Box Hill, Surrey

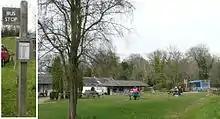
A Sunray Travel bus passing the visitor centre. Inset left shows the special wooden National Trust bus stop, with logo engraved.

The western part of Box Hill, managed by the National Trust, was designated a Country Park in 1971 and some of the outbuildings associated with the Box Hill Fort are in use as a visitor centre, gift shop and servery. In 2011, a "Natural Play Trail" was constructed close to the visitor centre, cofunded by the National Trust and the Friends of Box Hill.